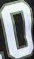
Number: 0